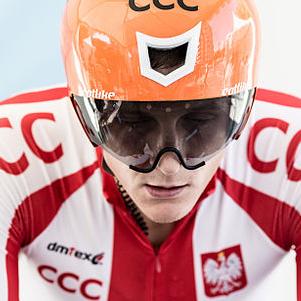
Age: 29